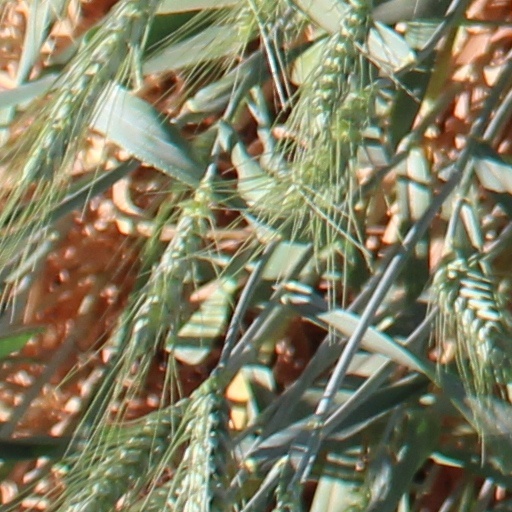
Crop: wheat